Eli Whitney

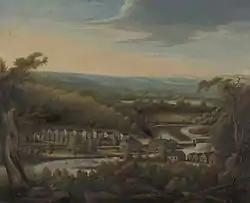
Whitney's gun factory in 1827

In May 1798, Congress voted for legislation that would use 800,000 dollars in order to pay for small arms and cannons in case war with France erupted. It offered a 5,000 dollar incentive with an additional 5,000 dollars once that money was exhausted for the person that was able to accurately produce arms for the government. Because the cotton gin had not brought Whitney the rewards he believed it promised, he accepted the offer. Although the contract was for one year, Whitney did not deliver the arms until 1809, using multiple excuses for the delay. Recently, historians have found that during 1801–1806, Whitney took the money and headed into South Carolina in order to profit from the cotton gin.